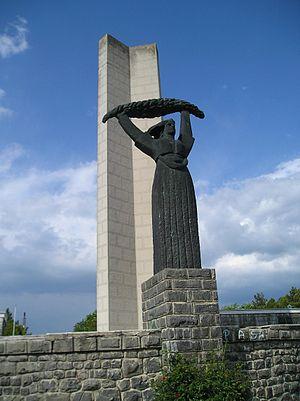
Koumanovo ou Kumanovë est une municipalité et une ville du nord de la Macédoine du Nord. La municipalité comptait 105 484 habitants en 2002 et couvre 509,48 km². La ville en elle-même comptait alors 70 842 habitants, le reste de la population étant réparti dans les villages alentour.
Cet article recense les monuments à la Seconde Guerre mondiale en Macédoine du Nord.